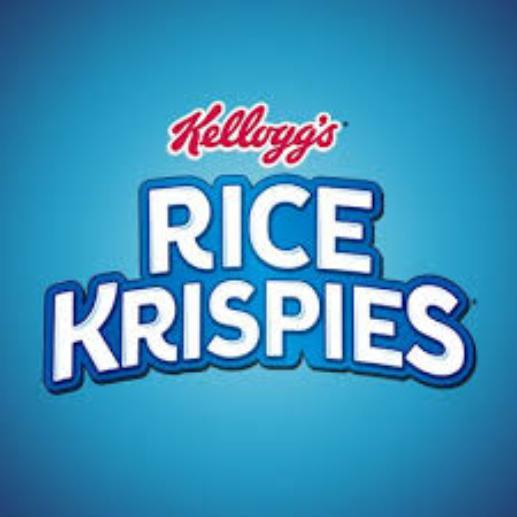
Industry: Food